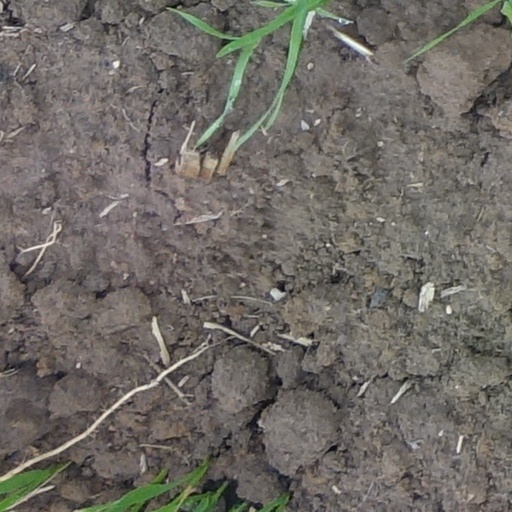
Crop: wheat